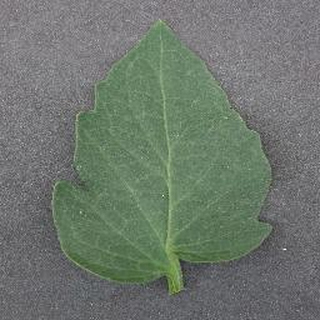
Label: healthy_tomato